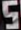
Number: 5